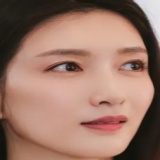
diễn viên Giang Sơ Ảnh